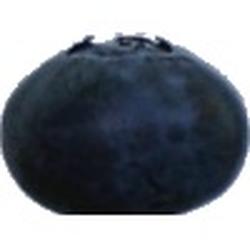
Label: Blueberry